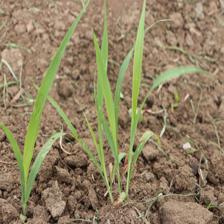
Label: Sorghum